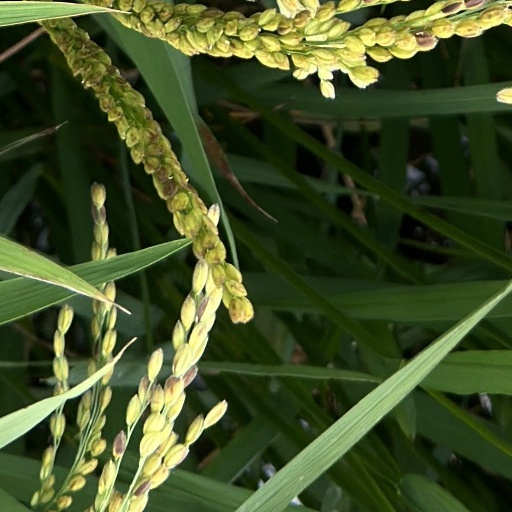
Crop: rice